Ernie Kent

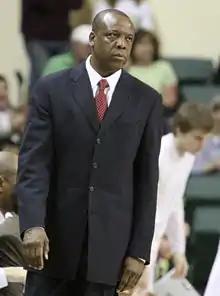
Kent during an Oregon men's basketball game on March 4, 2010

Ernest Kent (born January 22, 1955) is an American college basketball coach. He is the former head men's basketball coach at Washington State University. Prior to Washington State, he served as the head men's basketball coach at the University of Oregon and at Saint Mary's (CA). Kent was previously an assistant at Stanford University and also coached abroad in Saudi Arabia. Kent is a college basketball commentator with the Pac-12 Network.